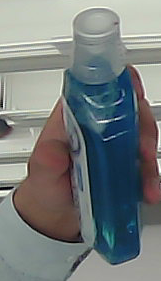
Product: sensodyne_mouthwash